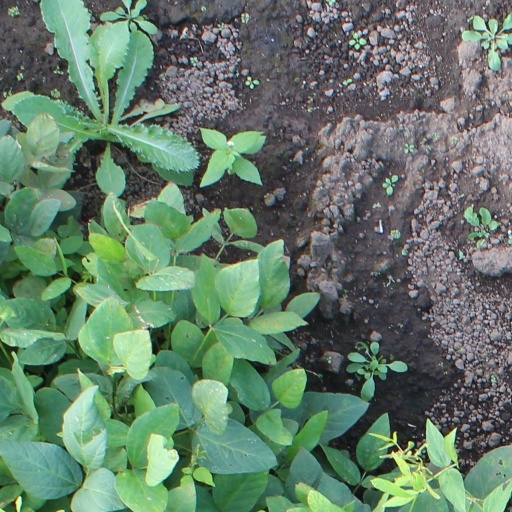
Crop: soybean